Catherine Read

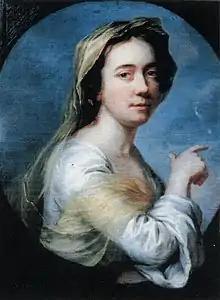
Self-portrait

Catherine Read (or Katherine; 3 February 1723 - 15 December 1778) was a Scottish artist. Born in the early 18th century, she is most known for her work as a portrait-painter. She was for some years a fashionable artist in London, working in oils, crayons, and miniature. From 1760 she exhibited almost annually with either the Incorporated Society of Artists, the Free Society of Artist, or the Royal Academy, sending chiefly portraits of ladies and children of the aristocracy, which she painted with much grace and refinement.